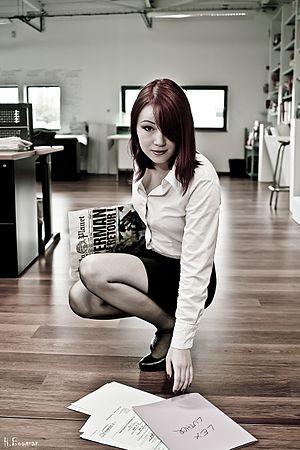
Lois Lane est un personnage de fiction apparaissant dans les comics book publiés par DC Comics. Créée par le scénariste Jerry Siegel et l’artiste Joe Shuster, elle apparaît pour la première fois dans Action Comics n°1. Lois est une journaliste primée du journal de Metropolis, le Daily Planet et le principal intérêt amoureux du super-héros Superman et son alter-ego, Clark Kent. Dans la continuité de DC, elle est aussi sa femme et la mère de leur fils, Jon Kent, l’actuel Superboy dans l’Univers DC.